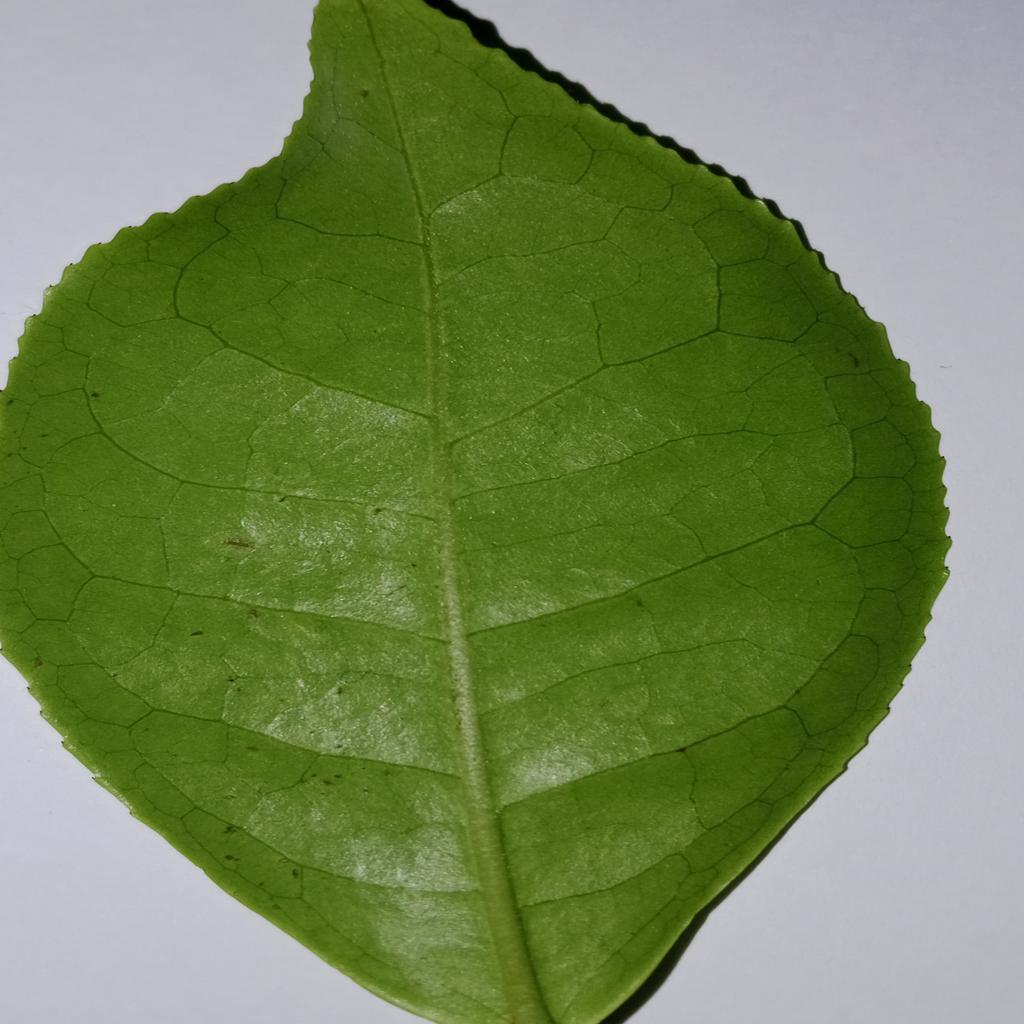
Label: Healthy